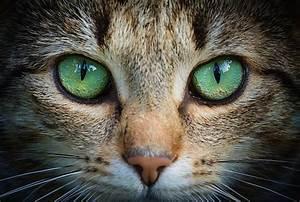
cat